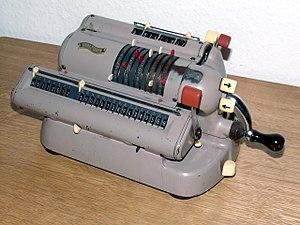
Une calculatrice mécanique, appelée selon l'époque machine à calculer ou machine arithmétique, est une machine conçue pour simplifier et fiabiliser des opérations de calculs, et dont le fonctionnement est principalement mécanique.
Une calculatrice ou calculette est une machine conçue pour simplifier et fiabiliser des opérations de calcul. D'abord mécanique, puis électromécanique, la machine à calculer est devenue électronique dans les années 1960, avec l'introduction de la première machine à calculer électronique en 1961, suivie d'une miniaturisation accélérée des circuits intégrés.